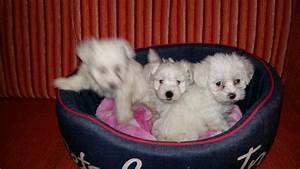
Label: dog